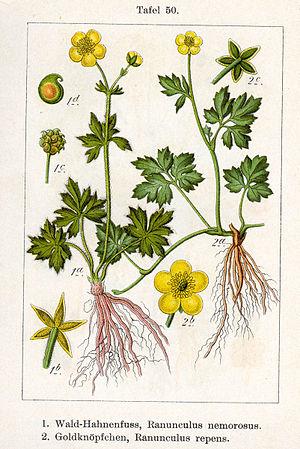
Ranunculus nemorosus, la Renoncule des bois, est une plante herbacée de la famille des Renonculacées.